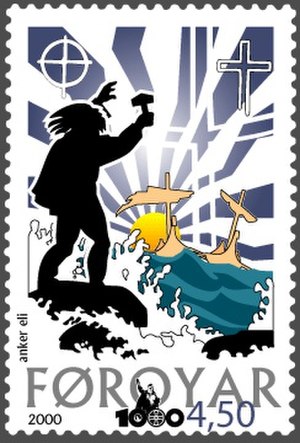
Færøsk kirkehistorie / Tidlig historie
Tróndur í Gøtu løfter Mjølner i modstand mod Sigmundur Brestissons kristning af Færøerne